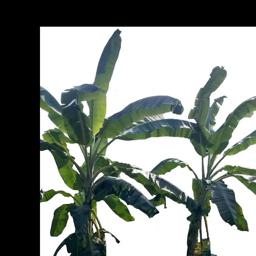
Label: MALBHOG LEAF